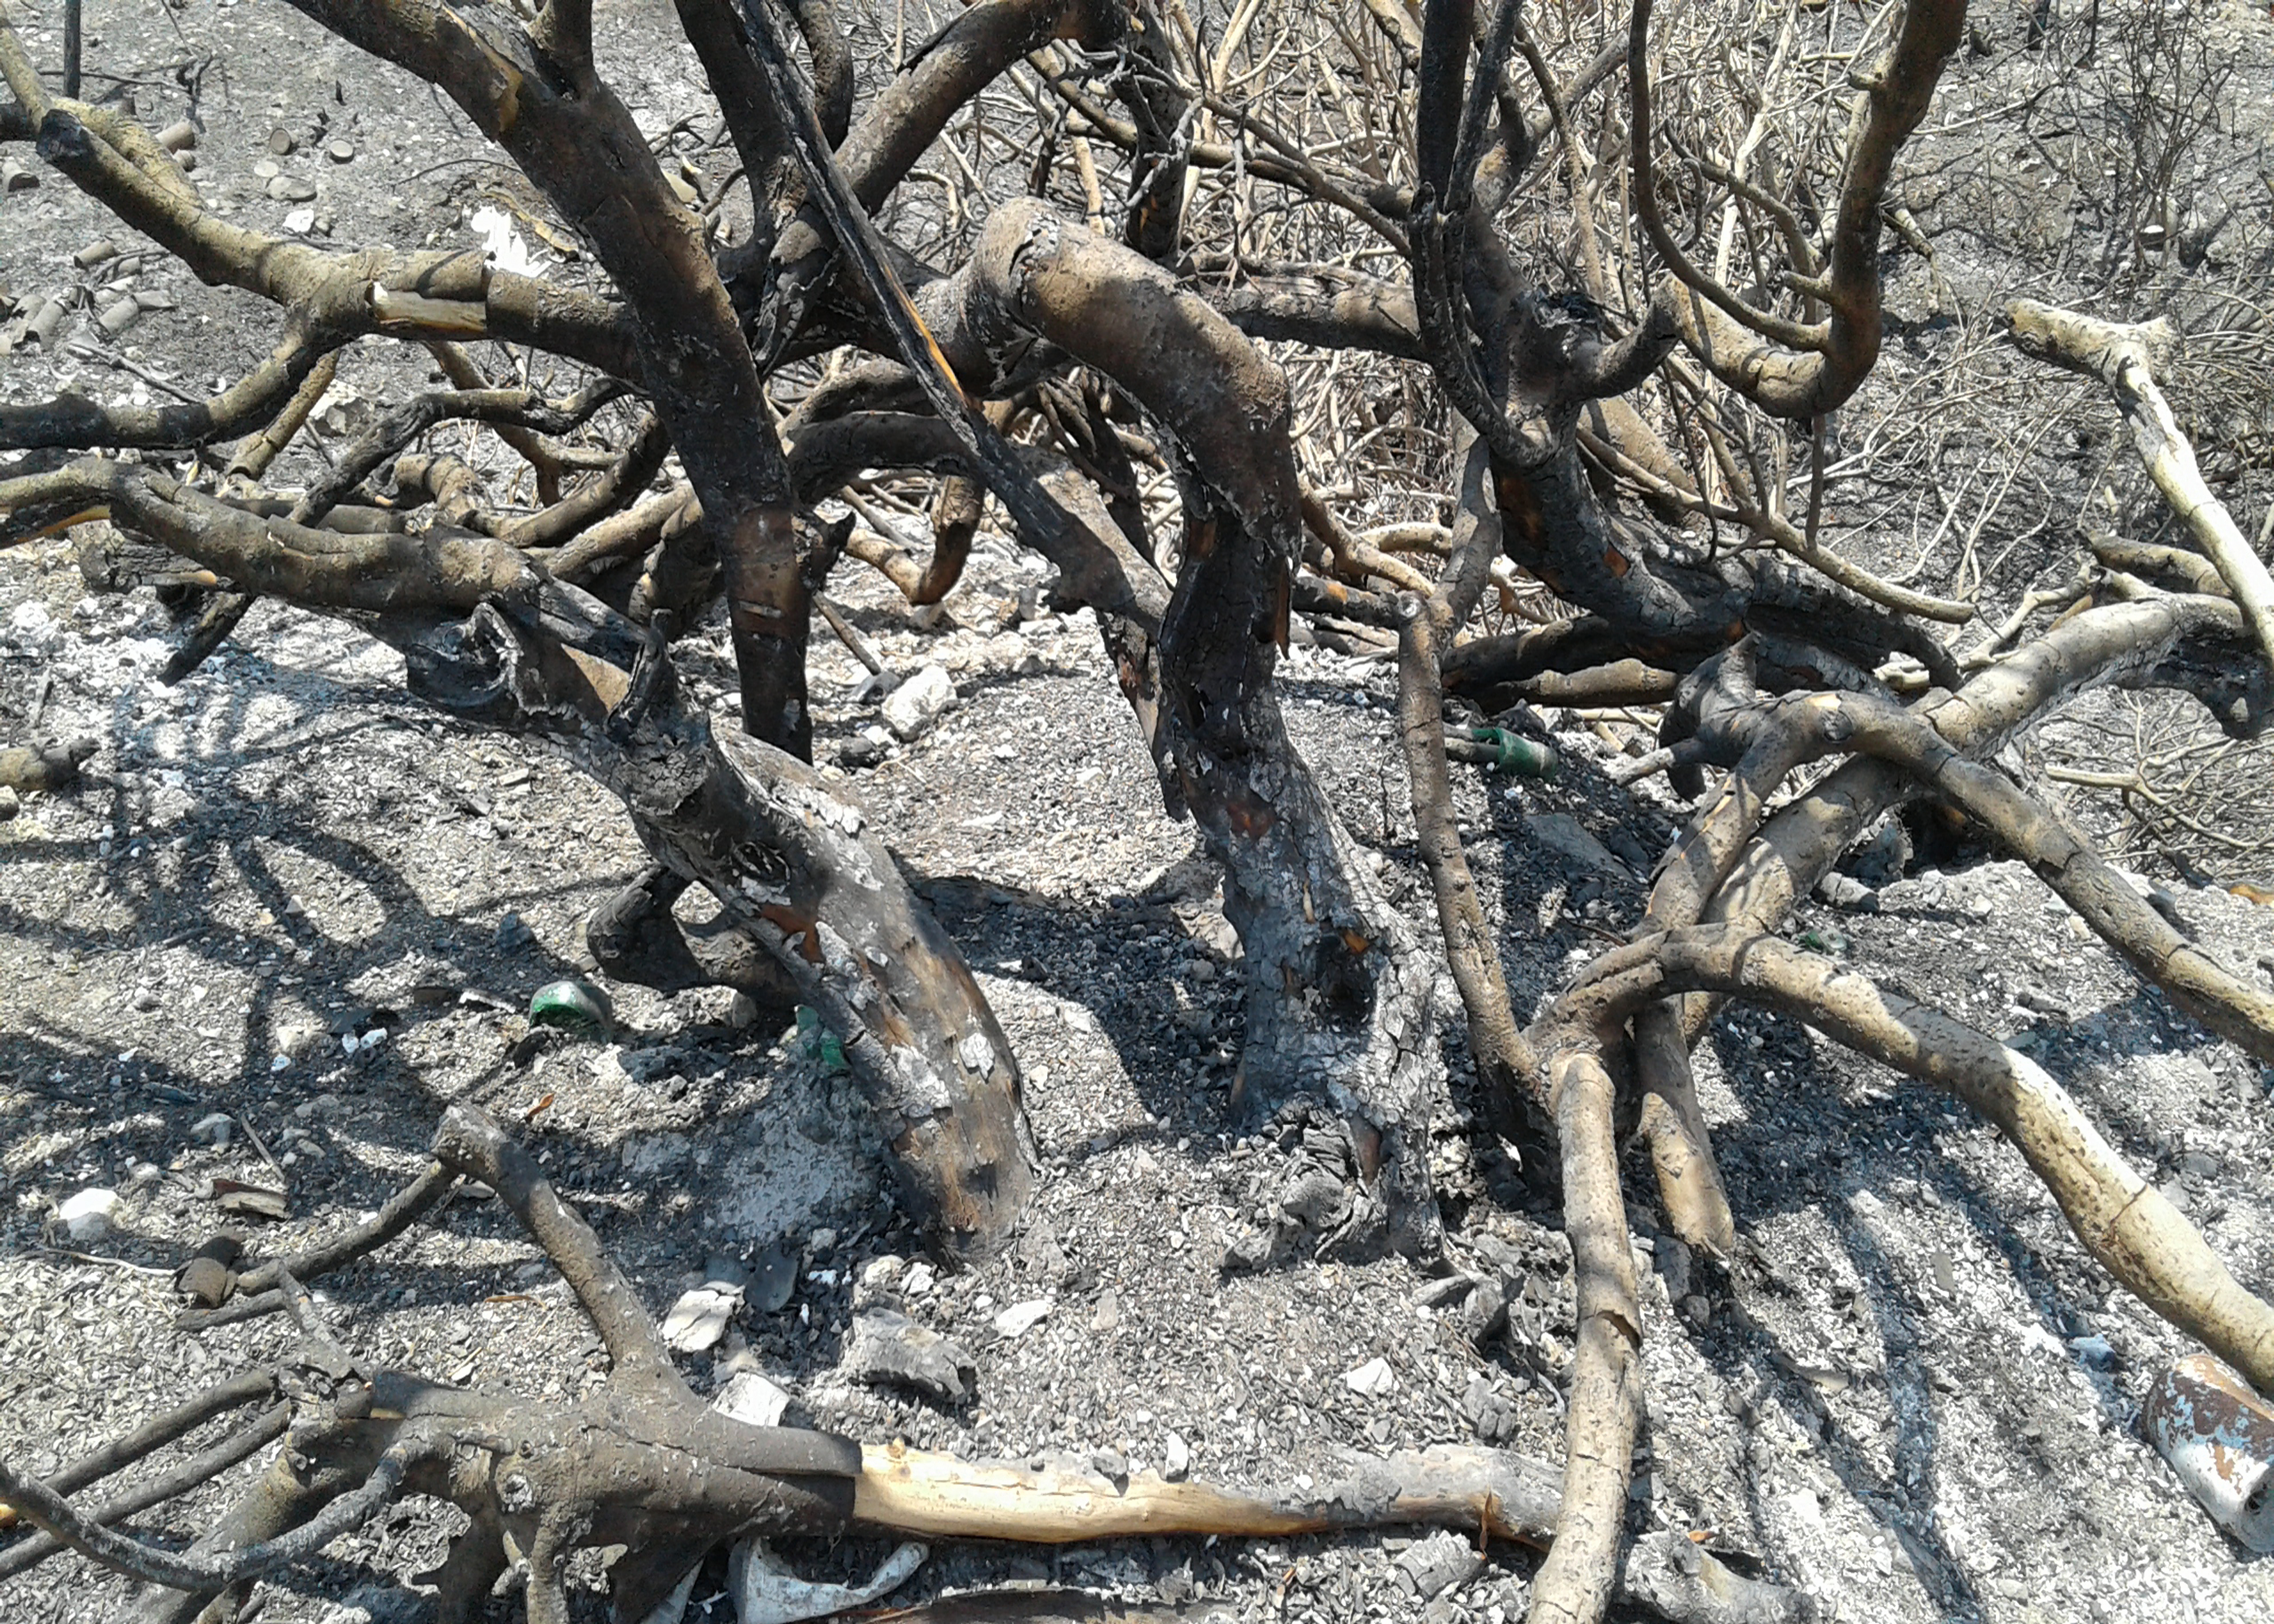
burnt, branches, twig, wood, trunk, vegetation, Tints and shades, grass, natural landscape, soil, deciduous, landscape, event, natural material, plant stem, shadow, tree, driftwood